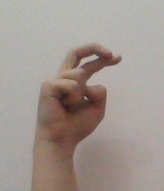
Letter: zay